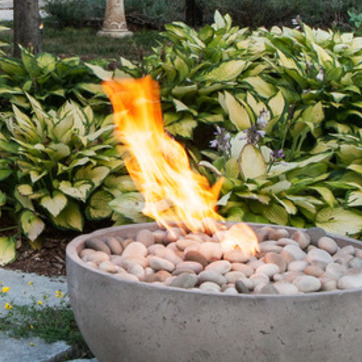
Material: other